Stethoscope

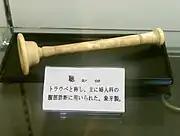
A Traube-type stethoscope in ivory

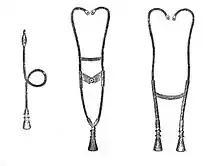
Early flexible tube stethoscopes. Golding Bird's instrument is on the left. The instrument on the right is the stethophone.

The stethoscope was invented in France in 1816 by René Laennec at the Necker-Enfants Malades Hospital in Paris. It consisted of a wooden tube and was monaural. Laennec invented the stethoscope because he was not comfortable placing his ear directly onto a woman's chest in order to listen to her heart. He observed that a rolled piece of paper, placed between the individual's chest and his ear, could amplify heart sounds without requiring physical contact. Laennec's device was similar to the common ear trumpet, a historical form of hearing aid; indeed, his invention was almost indistinguishable in structure and function from the trumpet, which was commonly called a "microphone". Laennec called his device the "stethoscope" ("stetho-" + "-scope", "chest scope"), and he called its use "mediate auscultation", because it was auscultation with a tool intermediate between the individual's body and the physician's ear. (Today the word "auscultation" denotes all such listening, mediate or not.) The first flexible stethoscope of any sort may have been a binaural instrument with articulated joints not very clearly described in 1829. In 1840, Golding Bird described a stethoscope he had been using with a flexible tube. Bird was the first to publish a description of such a stethoscope, but he noted in his paper the prior existence of an earlier design (which he thought was of little utility) which he described as the snake ear trumpet. Bird's stethoscope had a single earpiece.